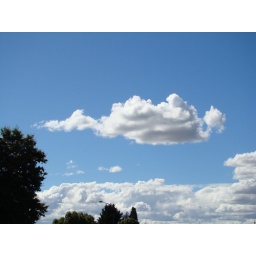
Seen flying in the sky Easter Monday over Hamilton, NZ. It was a brilliant day for cloud shapes